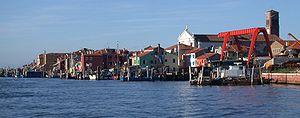
Pellestrina est une cité de la lagune de Venise en Italie. C’est aussi le cordon littoral entre le port de Chioggia et le port de Malamocco ; qui sépare la lagune de la mer Adriatique.